Coronation of George V and Mary

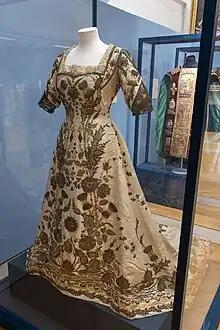
Queen Mary's coronation gown

Queen Mary's coronation gown was made of cream coloured silk satin and incorporated the floral emblems and symbols of Great Britain and the British Empire, namely the Tudor rose, the Scottish thistle, the Irish shamrock, the lotus flower of India, the Star of India, and English oak leaves and acorns, all of which were embroidered by the Princess Louise Needlework School using gold thread. A border of waves at the hem represented the oceans connecting the Empire. Cream silk taffeta was used to make the inner bodice, which was trimmed at neck with handmade Irish needlepoint lace. Reville and Rossiter, a London couture house, designed the gown, while Jessie Charlotte Robinson traced the pattern and embroidery on both the gown and robe.